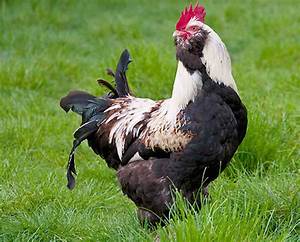
Label: gallina